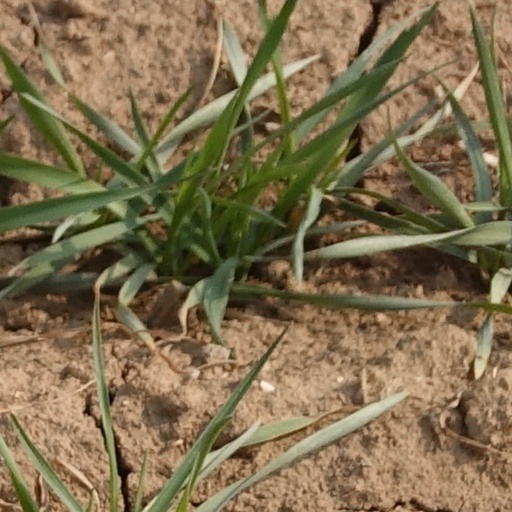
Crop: wheat